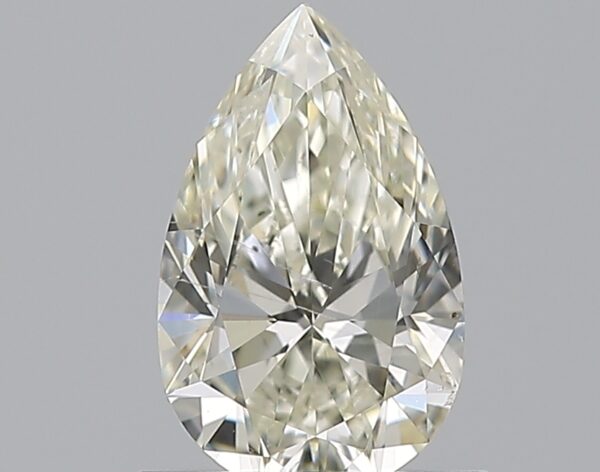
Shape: pear
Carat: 0.8
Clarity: SI1
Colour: K
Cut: EX
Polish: EX
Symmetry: VG
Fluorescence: N
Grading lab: GIA
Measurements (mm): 8.19 x 5.11 x 3.13